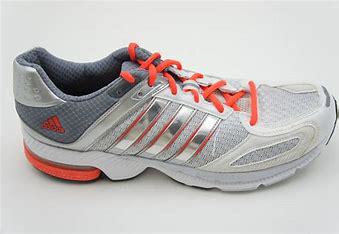
Brand: Adidas
Model: Supernova Lauf